Guy Grosso

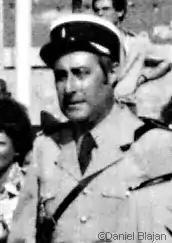
Guy Grosso, 1978

Guy Grosso (19 August 1933–2001) was a French actor and humorist. Guy Grosso was the pseudonym of Guy Marcel Sarrazin. He was probably best known as half of Grosso and Modo (together with Michel Modo).